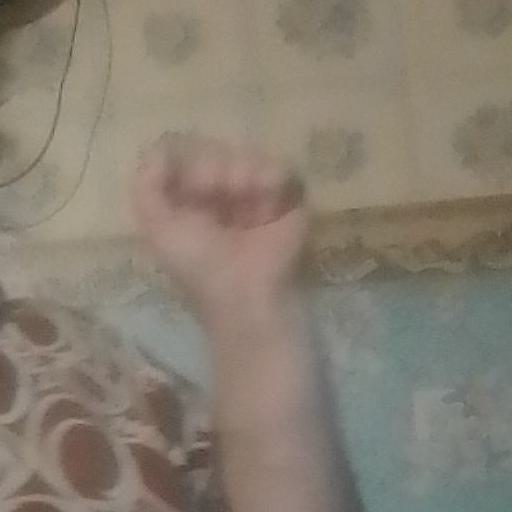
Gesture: fist